Salap

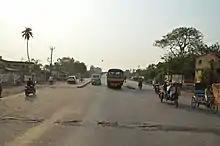
Makardaha Road, Salap

Salap is the junction of National Highway 16 (part of Asian Highway 45) also called Mumbai Road and Makardaha Road (part of State Highway 15). People can easily go to several areas of Kolkata, Howrah and Hooghly from here.